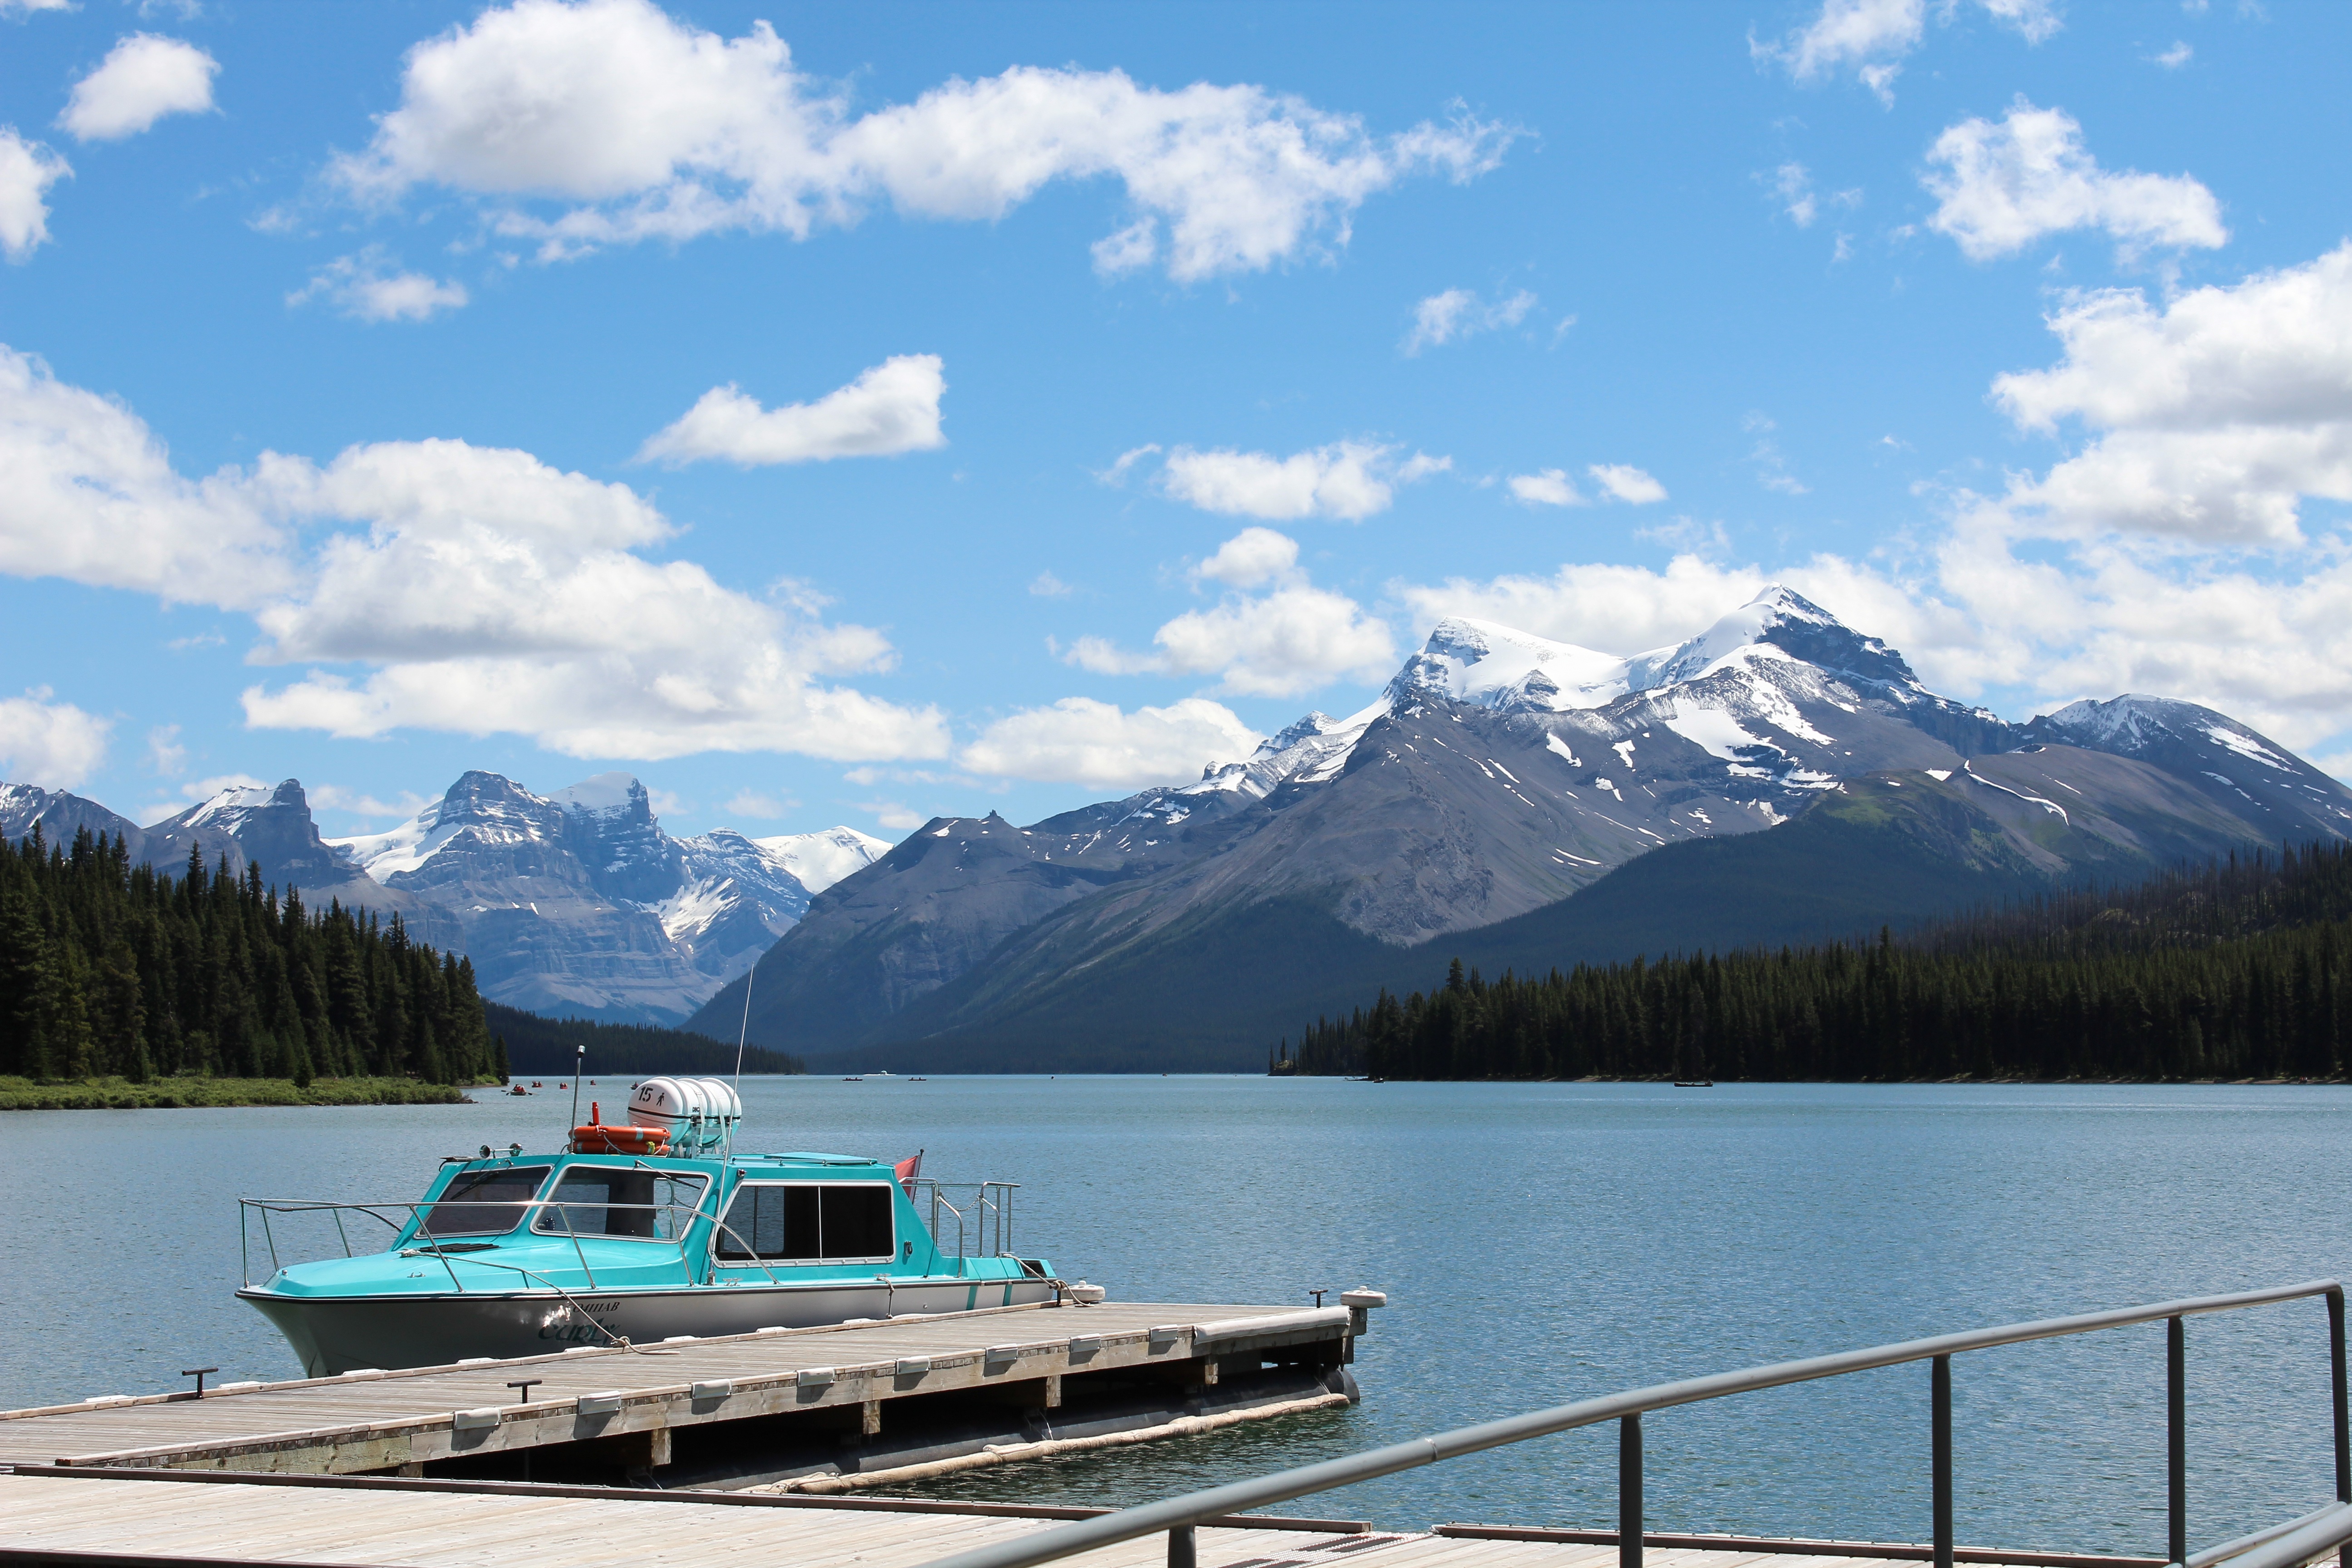
landscape, sea, tree, water, nature, forest, outdoor, mountain, snow, cloud, sky, hiking, boat, lake, peak, valley, mountain range, summer, vacation, travel, range, canoe, green, vehicle, pyramid, scenic, fishing, peaceful, glacier, natural, park, scenery, bay, landmark, blue, rocky, fjord, reservoir, ferry, national, boating, alps, canada, jasper, canadian, alberta, banff, loch, landform, passenger ship, maligne, canadian rockies, maligne lake, mountainous landforms, glacial landform